Shri Manik Prabhu Devasthanam

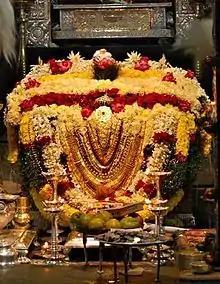
Maha-Samadhi of Shri Prabhu inside the temple

The next day was Ekadashi, the eleventh day of the month. For Hindus it is one of the most auspicious day. This 29th day of the month of November 1865 was the day on which Srhi Prabhu had decided to take Samadhi and merge His Self with the Supreme Self. Before samadhi He called two sons of His brother Narisimha and blessed them and thus the line of succession to the Gadi (spiritual seat) was laid down for all to know. He made the elder one Manohar the successor to Gadi by transferring His Eternal Energy to him. Thus the Guru-Parampara of Shri Manik Prabhu Sampradya was established for all time to come. The successors to the Gadi (spiritual seat) after Shri Manik Prabhu took Samadhi are: